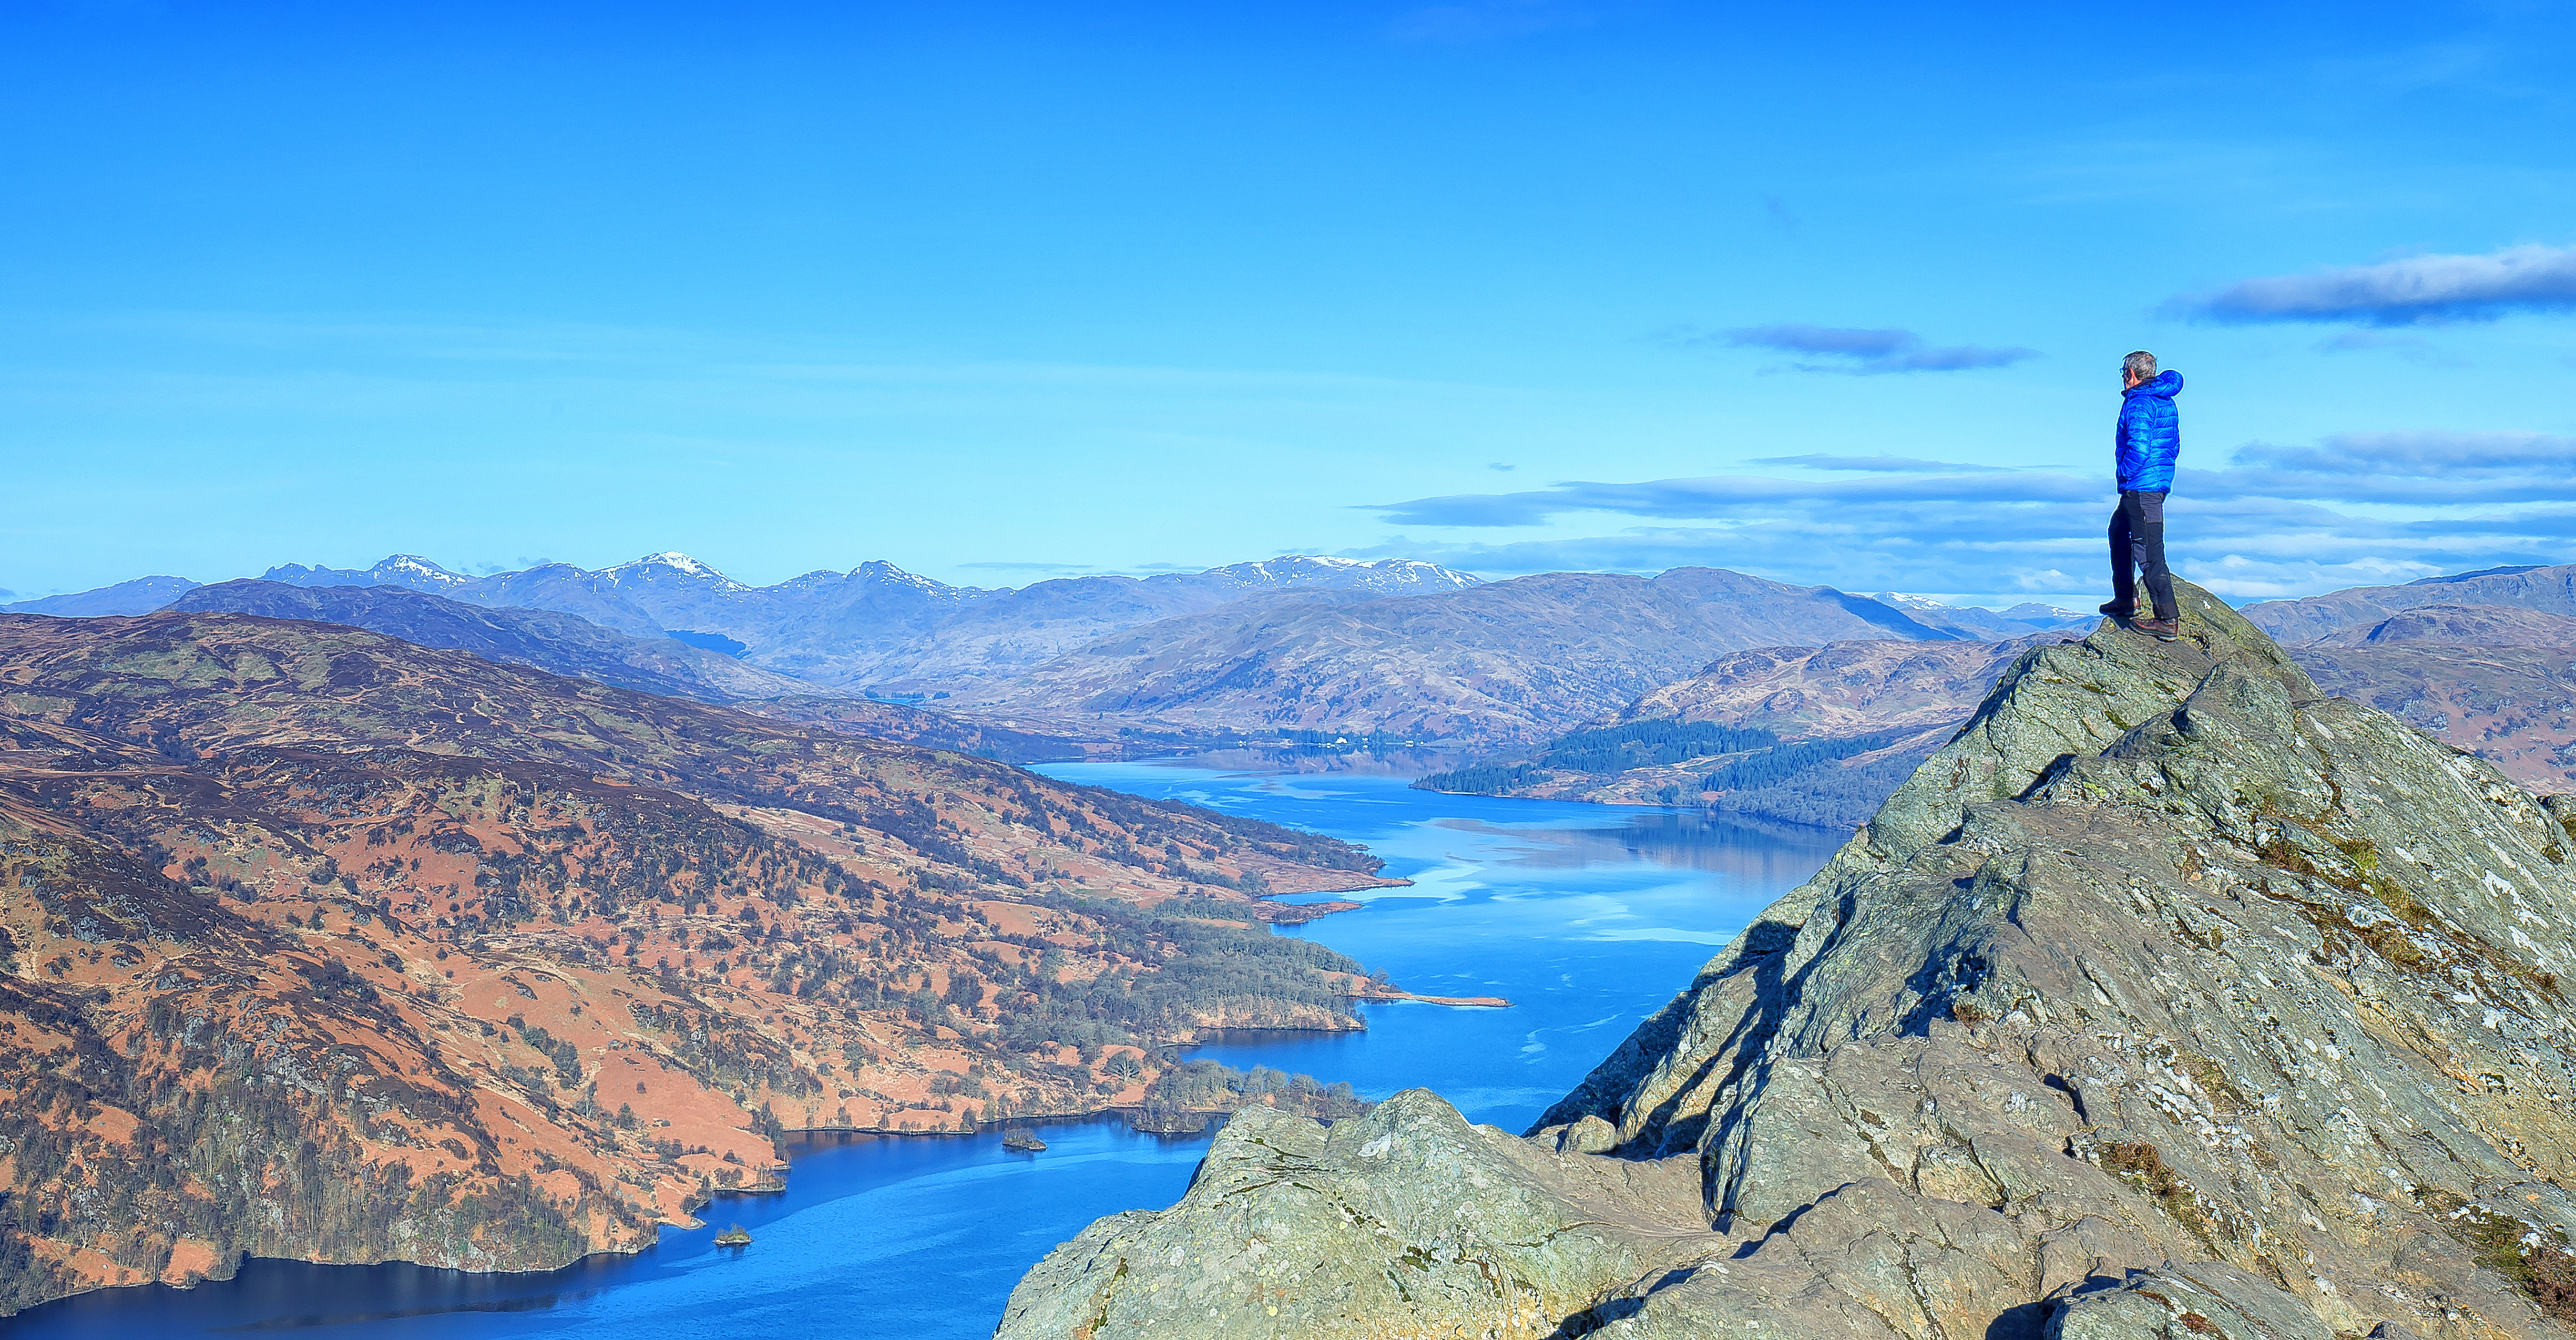
sea, coast, mountain, lake, mountain range, cliff, fjord, terrain, ridge, alps, plateau, scotland, fell, crater lake, cape, trossachs, lochkatrine, benaan, landform, geographical feature, mountainous landforms